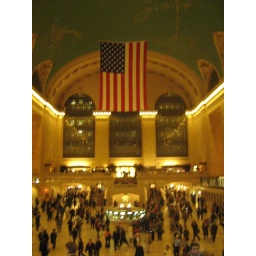
In true &amp;quot;Where's Wally&amp;quot; style he is stood next to a man in a red and black stripey hat!